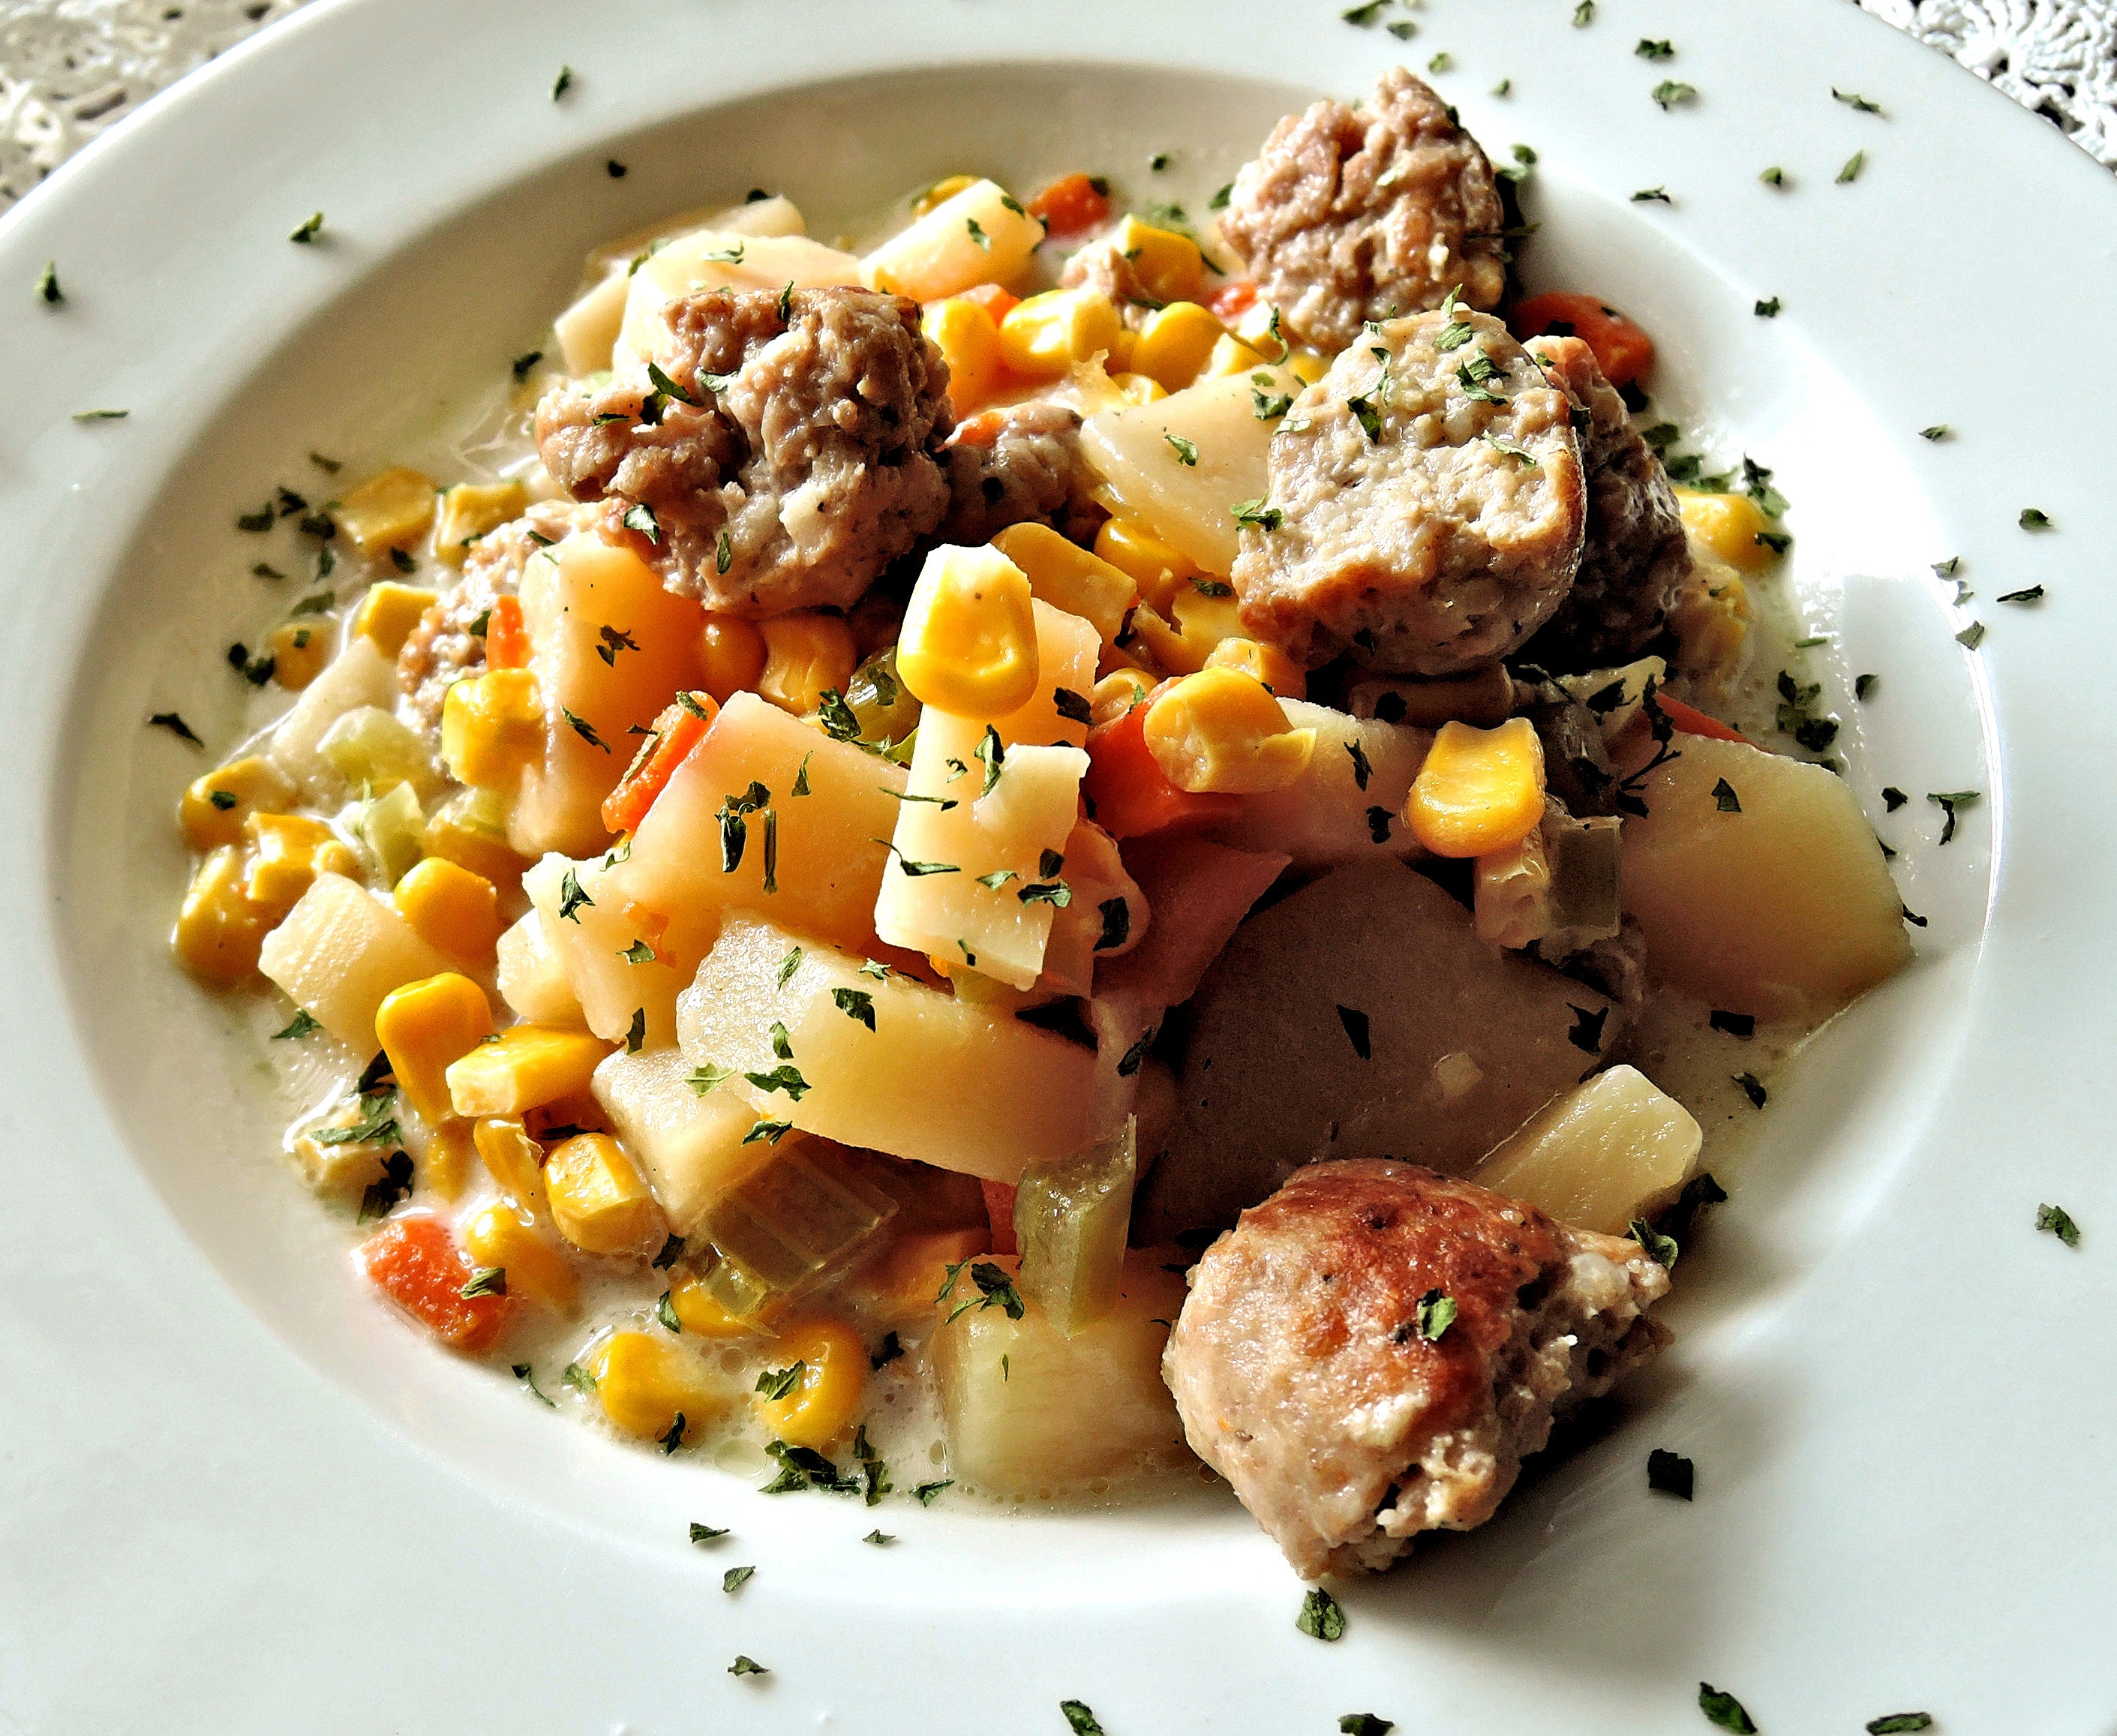
dish, meal, food, produce, vegetable, breakfast, meat, cuisine, sausage, celery, vegetarian food, potatoes, carrots, italian food, corn chowder, slow cooked food